Tesdorpf family

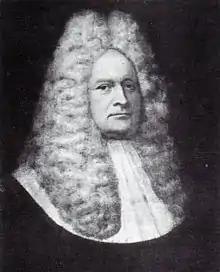
Peter Hinrich Tesdorpf, Mayor of Lübeck

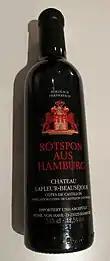
Rotspon Wine

The Tesdorpf family is a political and merchant Hanseaten family from Lübeck and Hamburg Germany. The Tesdorpfs were an old Patrician family in Lübeck before became the mayor of Lübeck in 1715. Peter Hinrich Tesdorpf founded , the first wine trading house in Germany.